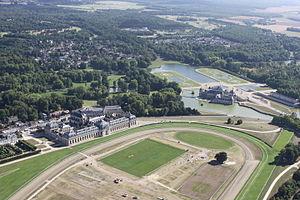
Le château de Chantilly est un château français situé à Chantilly, dans le département de l'Oise, en région des Hauts-de-France, dans la vallée de la Nonette, affluent de l'Oise. À l'exception du « Petit Château », construit au XVIᵉ siècle par Jean Bullant, le château actuel est une reconstruction du XIXᵉ siècle sur des plans de l'architecte Honoré Daumet pour l'avant-dernier fils du roi Louis-Philippe Iᵉʳ, Henri d'Orléans, duc d'Aumale, héritier du domaine, qui y installa ses collections de peintures, de dessins et de livres anciens.
Les Grandes écuries du château de Chantilly dans l'Oise ont été bâties par Louis-Henri de Bourbon, septième Prince de Condé. Elles abritent le Musée vivant du Cheval depuis 1982. Comme l'ensemble du Domaine du Chantilly qui comprend en sus le château, ses dépendances et son parc, ainsi que la forêt et le champ de courses, les Grandes Écuries sont la propriété de l'Institut de France depuis 1886 suite à un don du duc d'Aumale. Plus vastes écuries de France après celles de Versailles, elles eurent une influence considérable dans le décor architectural et sculpté des bâtiments équestres en Europe, et tout particulièrement en Allemagne, jusqu'au XIXᵉ siècle.